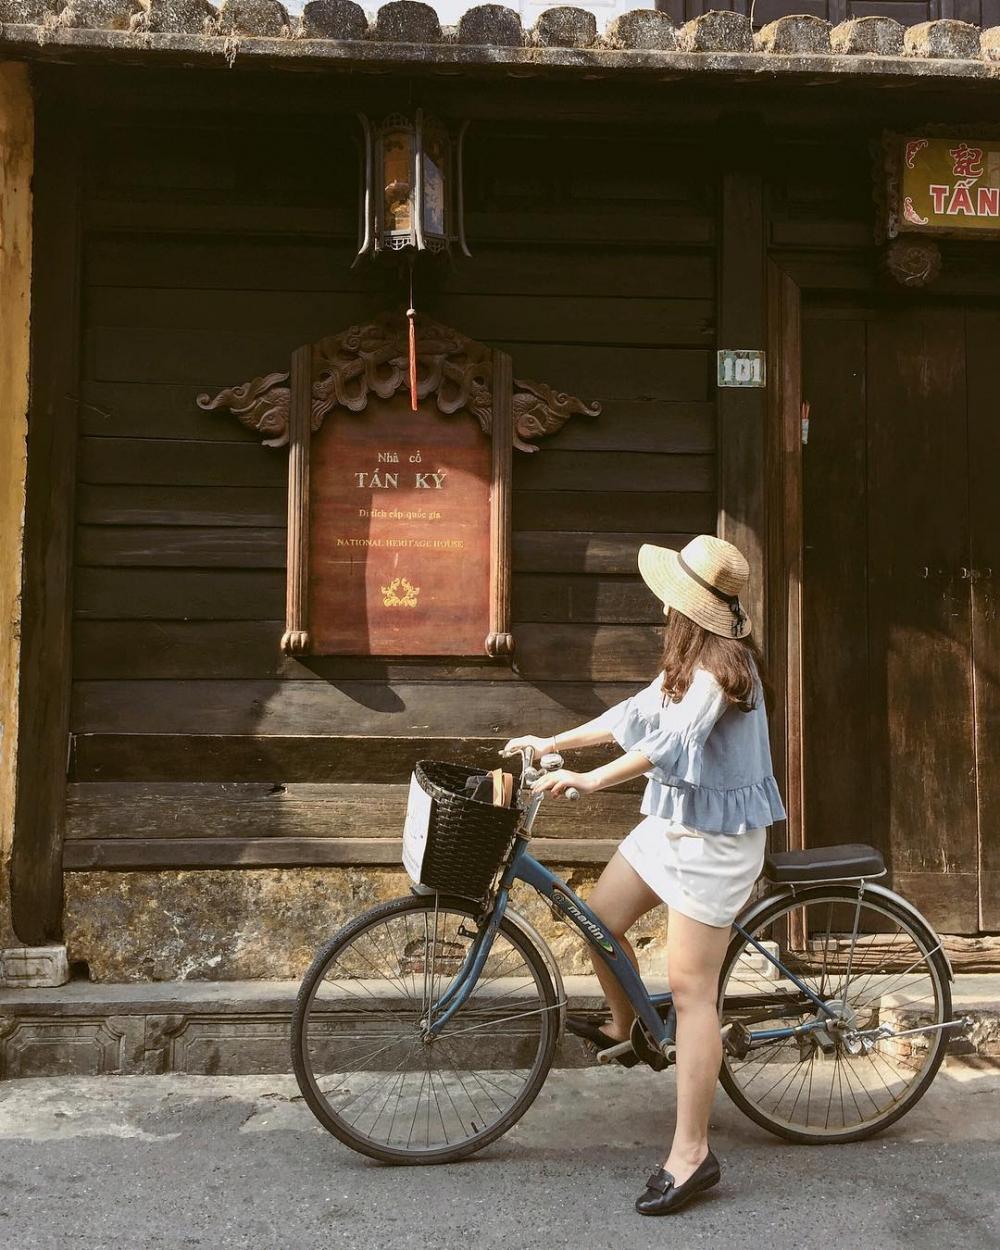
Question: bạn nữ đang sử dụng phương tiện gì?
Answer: bạn nữ đang đi bằng chiếc xe đạp